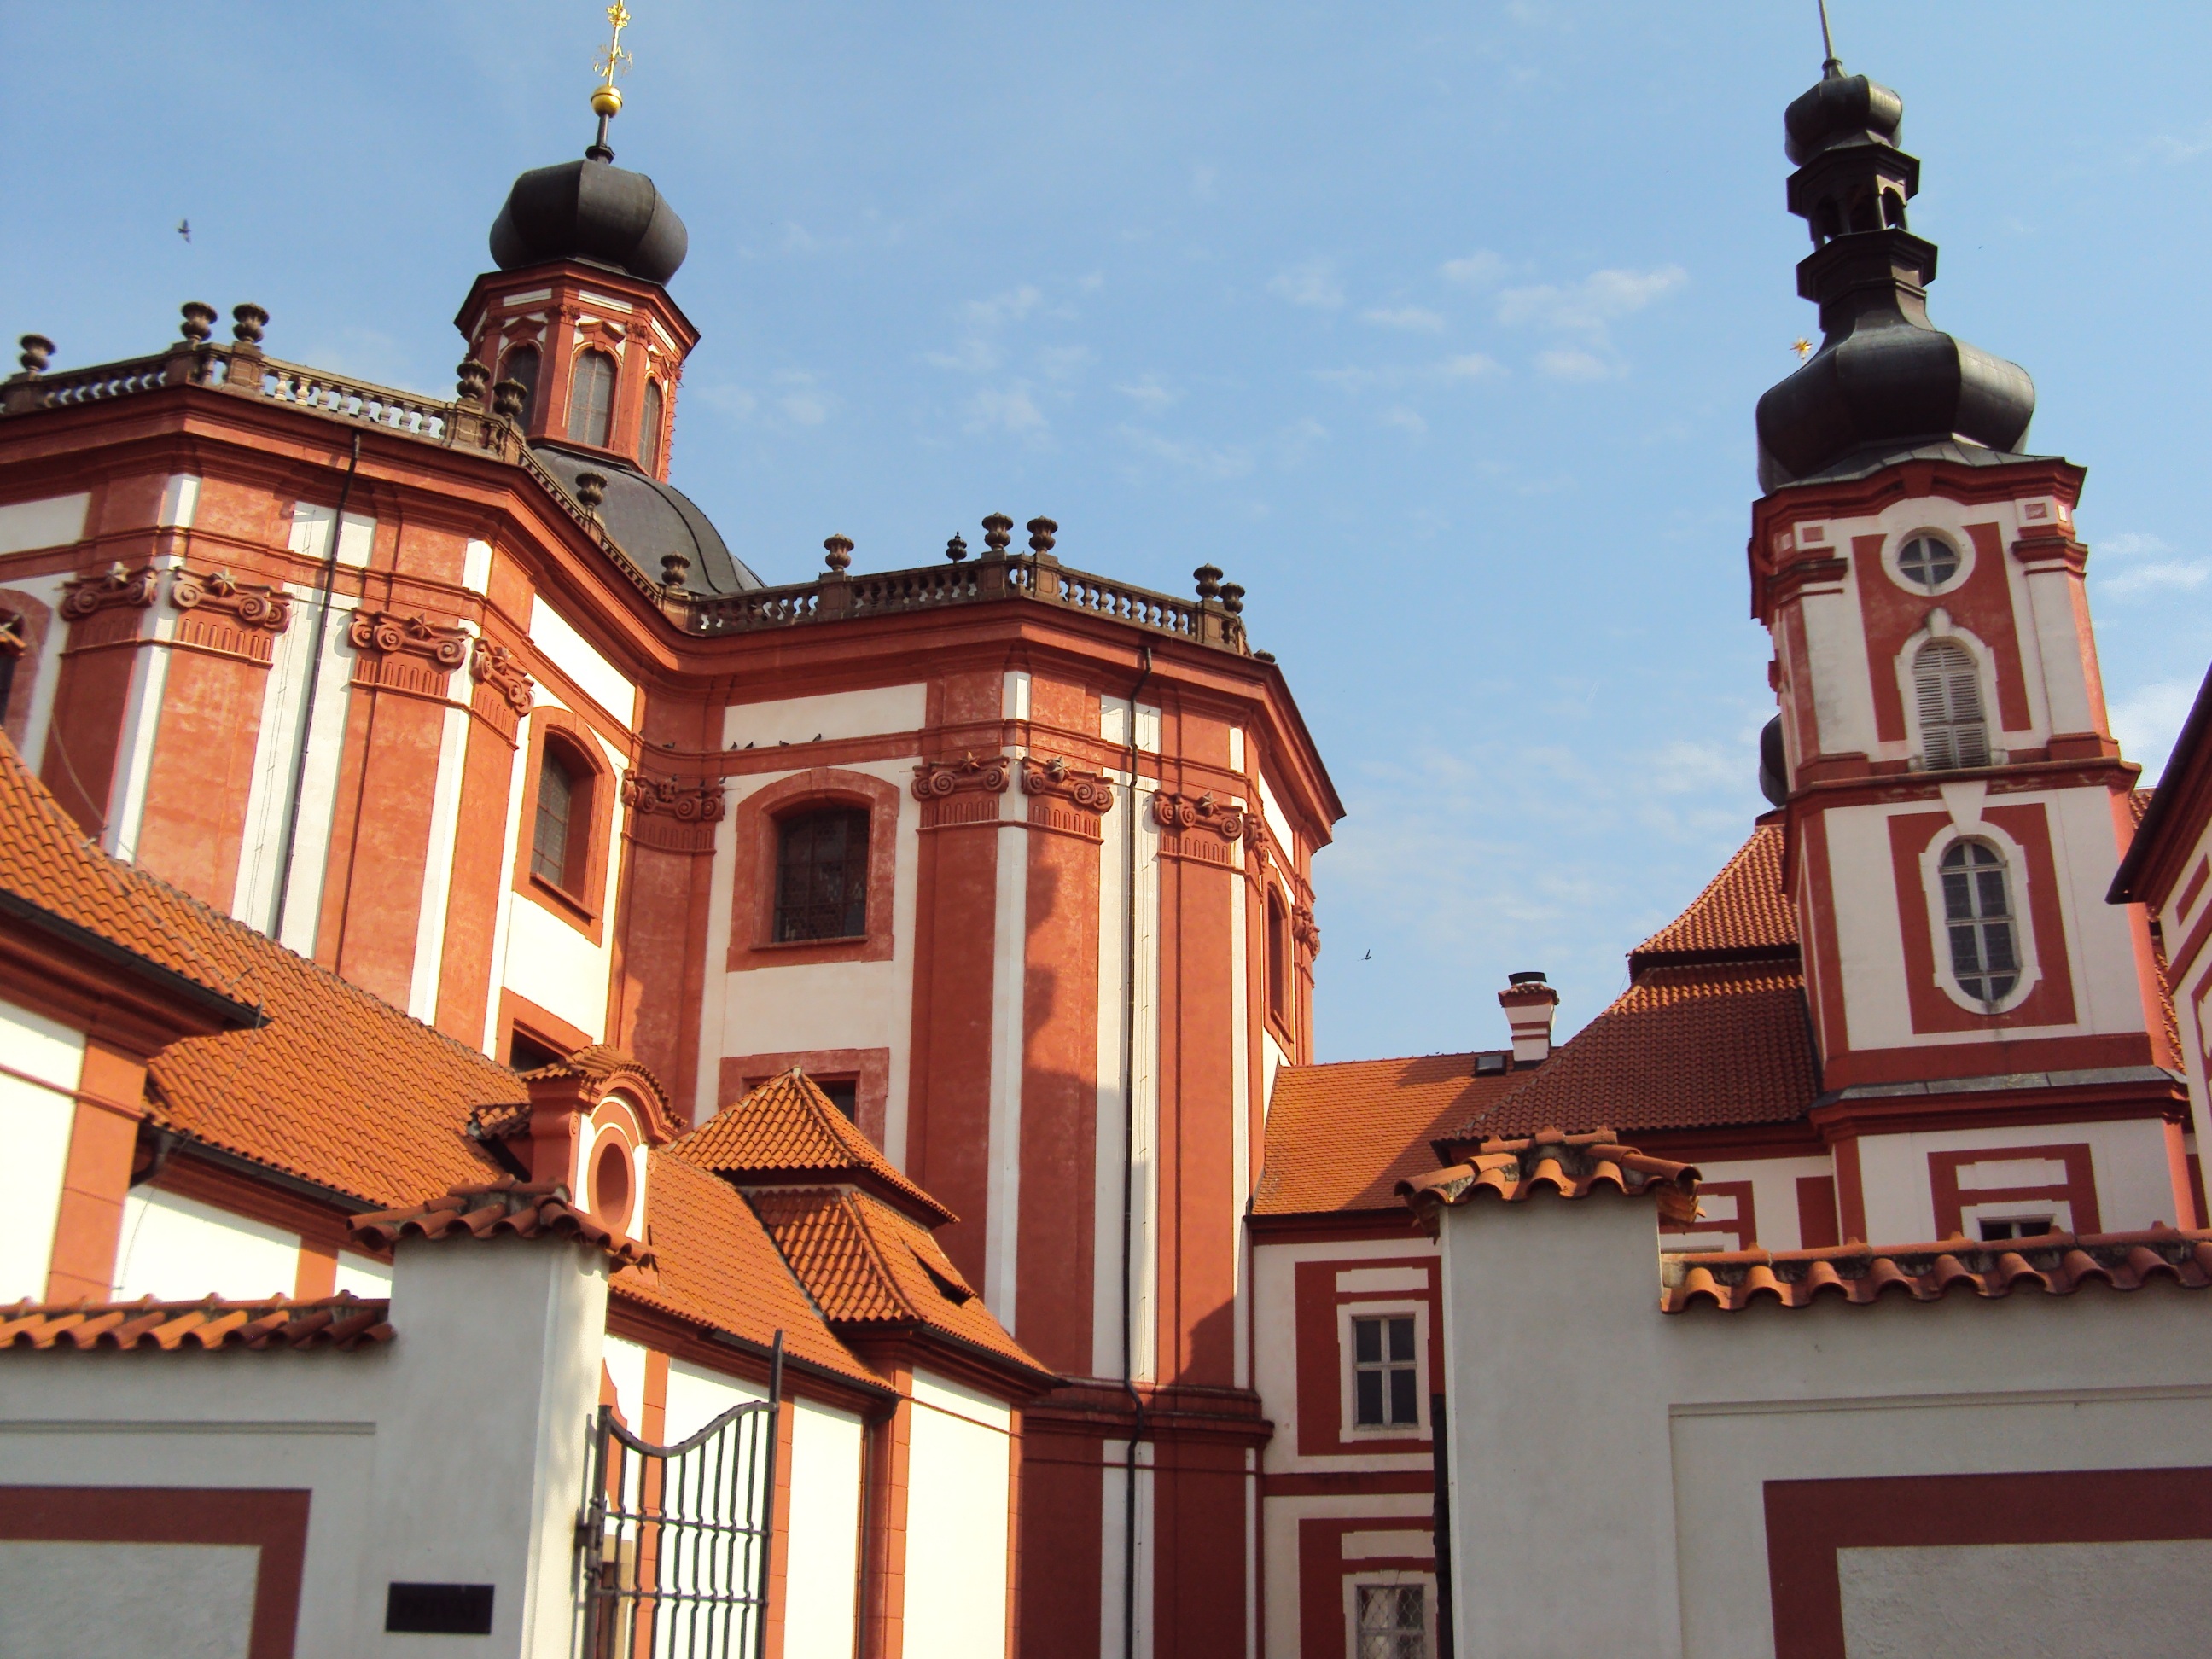
architecture, house, town, building, palace, downtown, landmark, facade, monastery, marianska t nice, tjechie